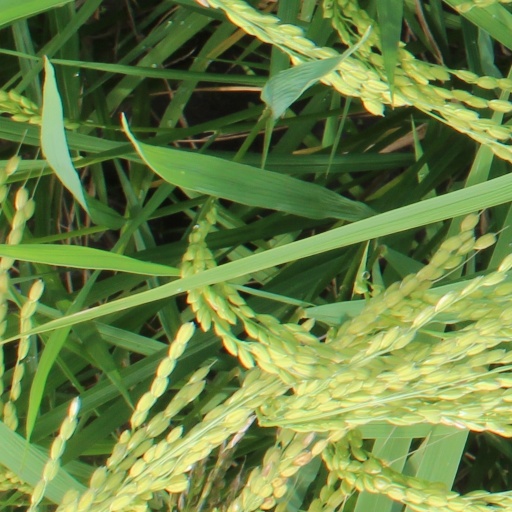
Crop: rice